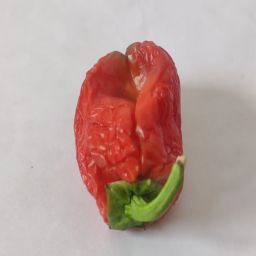
Crop: Bell Pepper
Quality: Dried